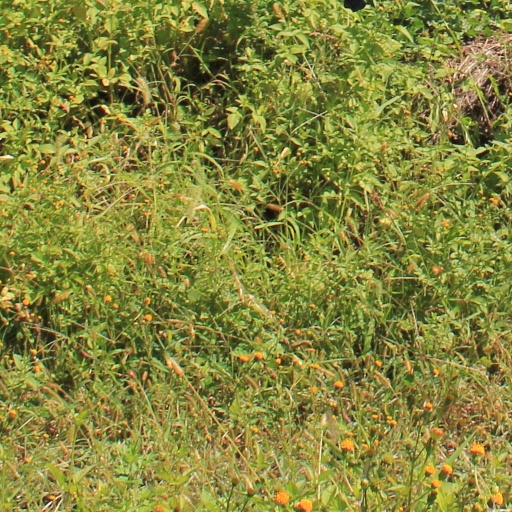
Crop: grape